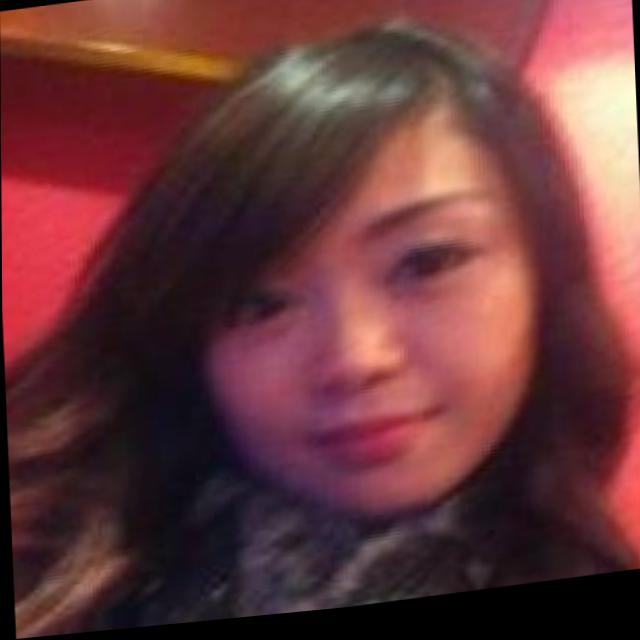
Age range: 21-44